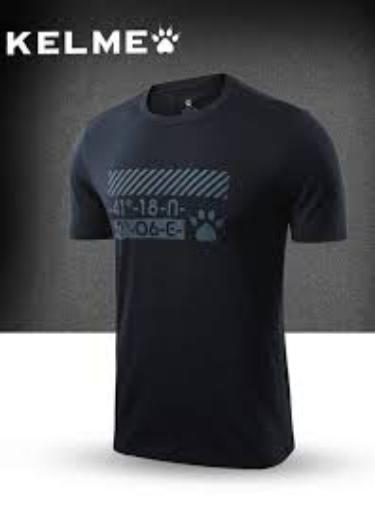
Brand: Kelme
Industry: Sports